Make 10: A Journey of Numbers

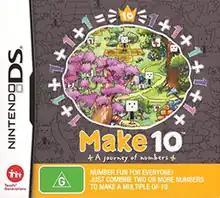

is a puzzle and logic adventure game developed by MuuMuu and published by Nintendo for the Nintendo DS. "Make 10" focuses on maths games, mostly revolving around adding or subtracting to make the number 10. It was released in Japan and PAL regions only, and was a Touch! Generations title in Australia.